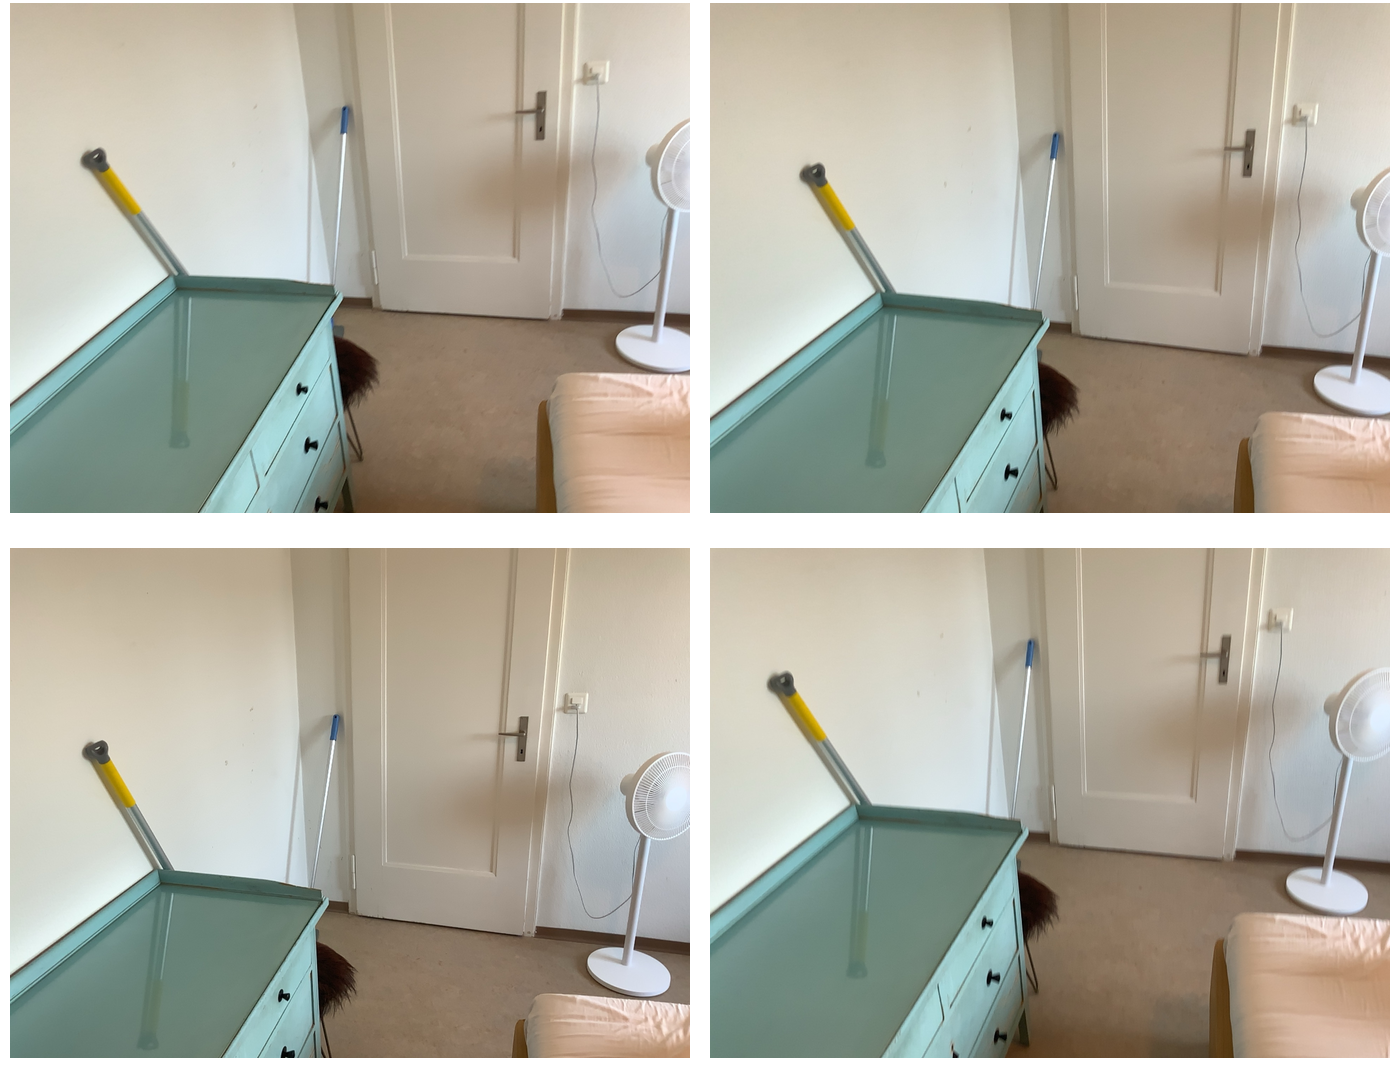Task instruction: Open the door.
Answer: {"task_instruction": "Open the door.", "nodes": ["handle", "door"], "edges": [{"functional_relationship": "openorclose", "object1": "handle", "object2": "door", "spatial_relations": ["right_of", "close"], "is_touching": true}], "action_type": "rotate", "function_type": "open_close_control"}